Answer in natural language. Considering the relative positions, is modern gray dresser with three drawers (highlighted by a green box) above or below gray stone pedestal sink (highlighted by a red box)? Choose between the following options: below or above
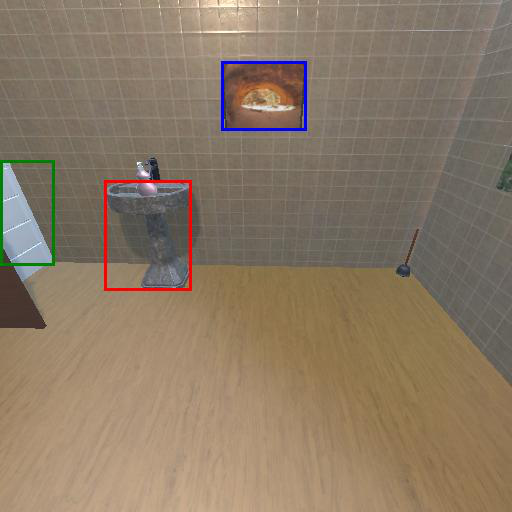
<answer>below</answer>